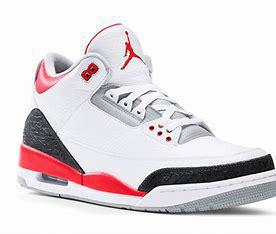
Brand: Jordan
Model: 3 Retro